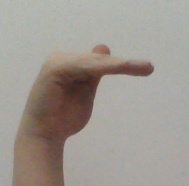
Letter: khaa